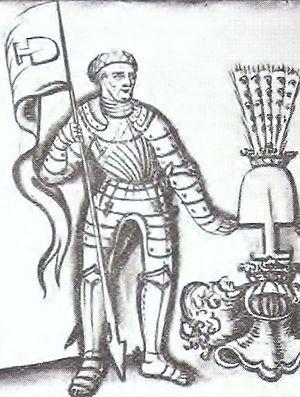
Les De Graeff sont une puissante famille patricienne et noblesse de Pays-Bas, originaire d'Amsterdam, dont la puissance émerge à l'époque du Siècle d'or néerlandais et des Provinces-Unies.